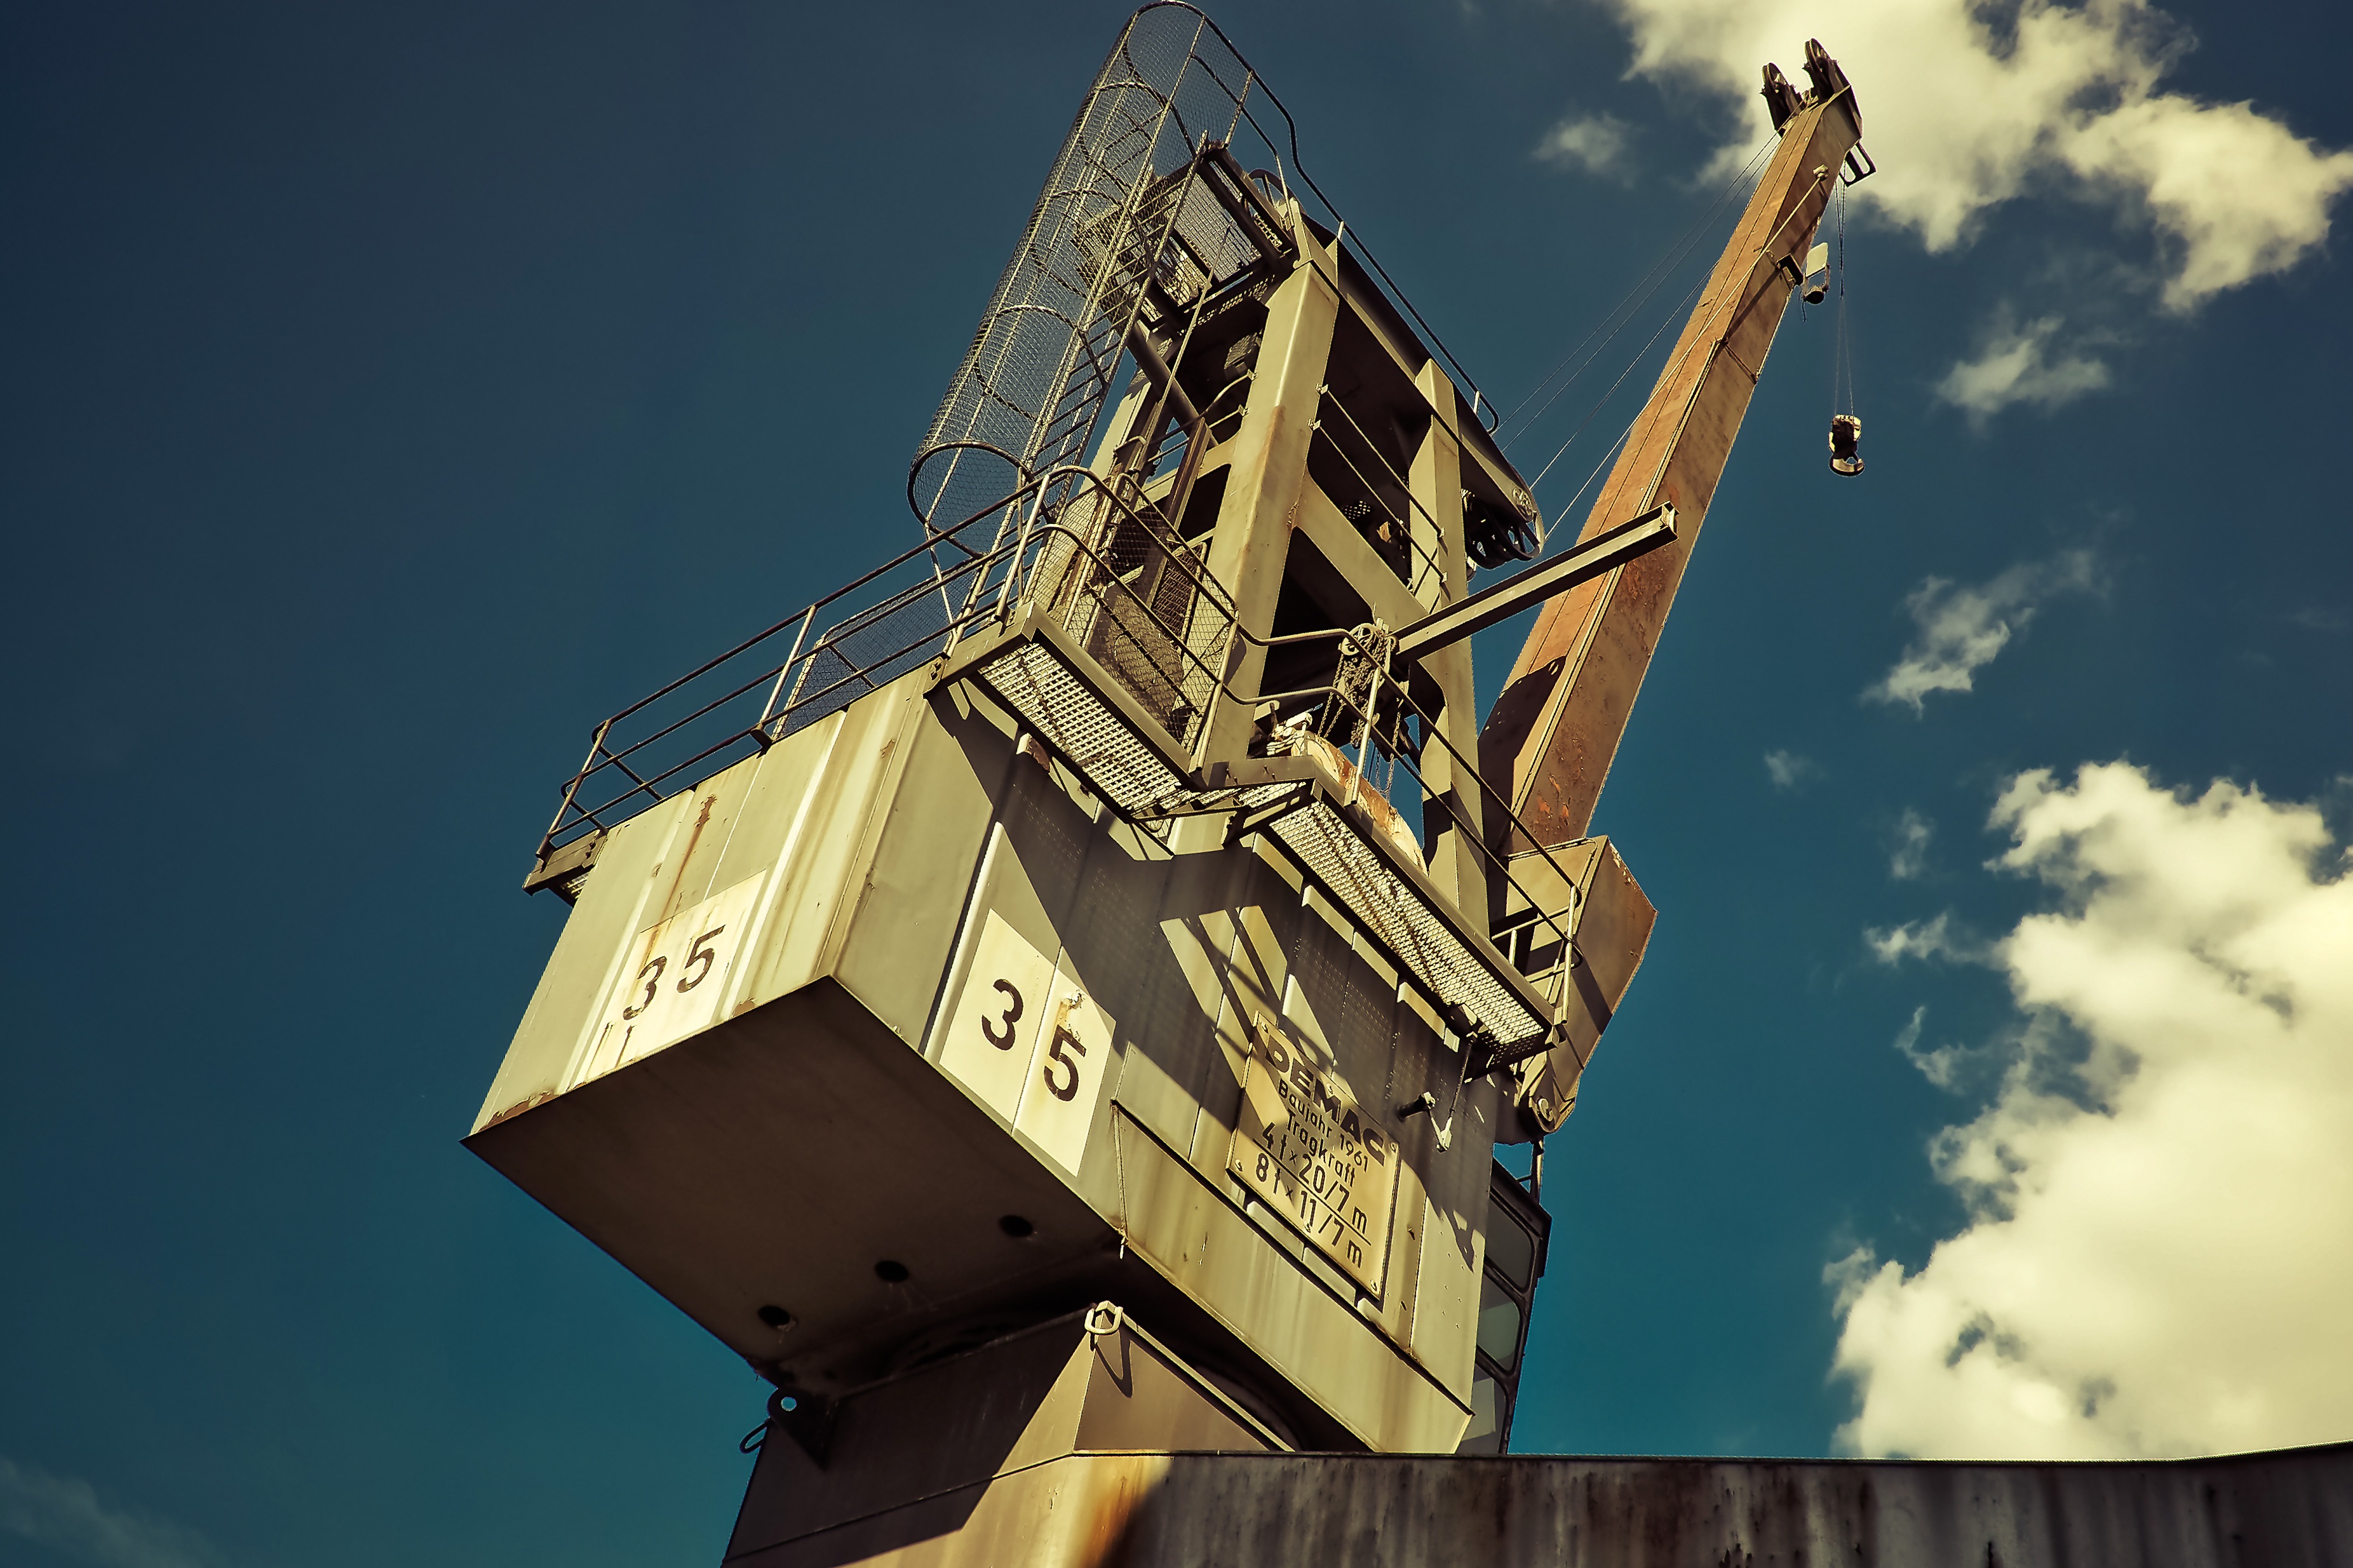
sky, technology, old, steel, construction, tower, metal, landmark, blue, industry, port, hook, raise, spire, steeple, crane, boom, lifting crane, load crane, lift loads, harbour crane, ship crane, dusseldorf, media harbour, industrial crane, crane arm, inner harbour, loads, cargo transport, inland port, jib crane